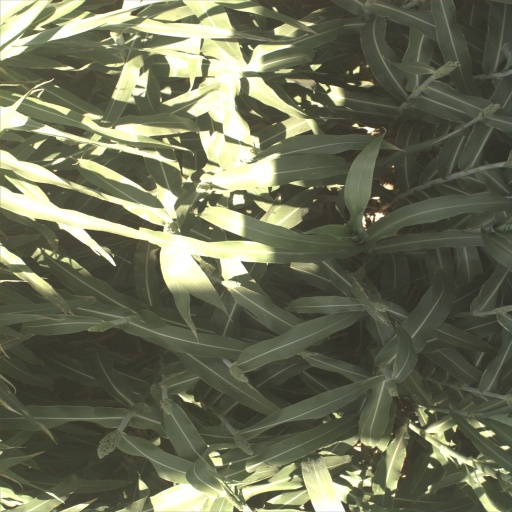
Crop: sorghum